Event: Nepal Earthquake
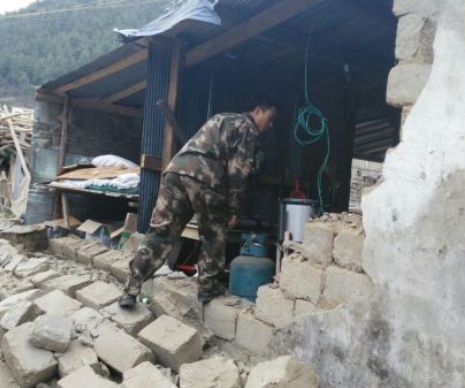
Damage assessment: damage